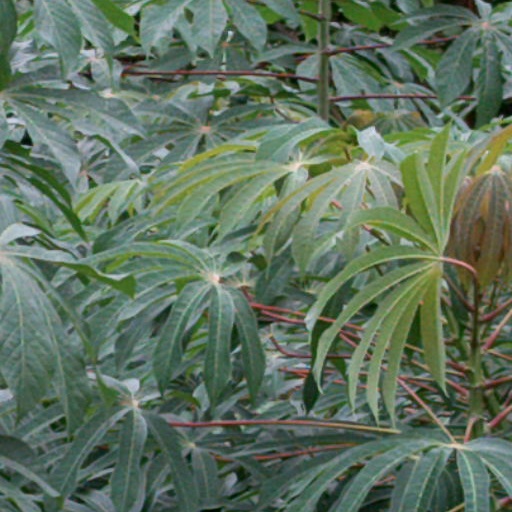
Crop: cassava